South Aulatsivik Island

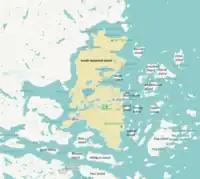
Map of South Aulatsivik Island

South Aulatsivik Island is a Canadian island in northeastern part of Labrador in the province of Newfoundland and Labrador.